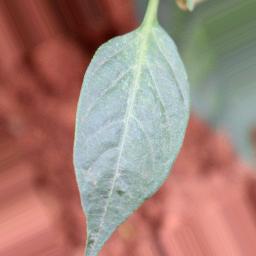
Label: healthy